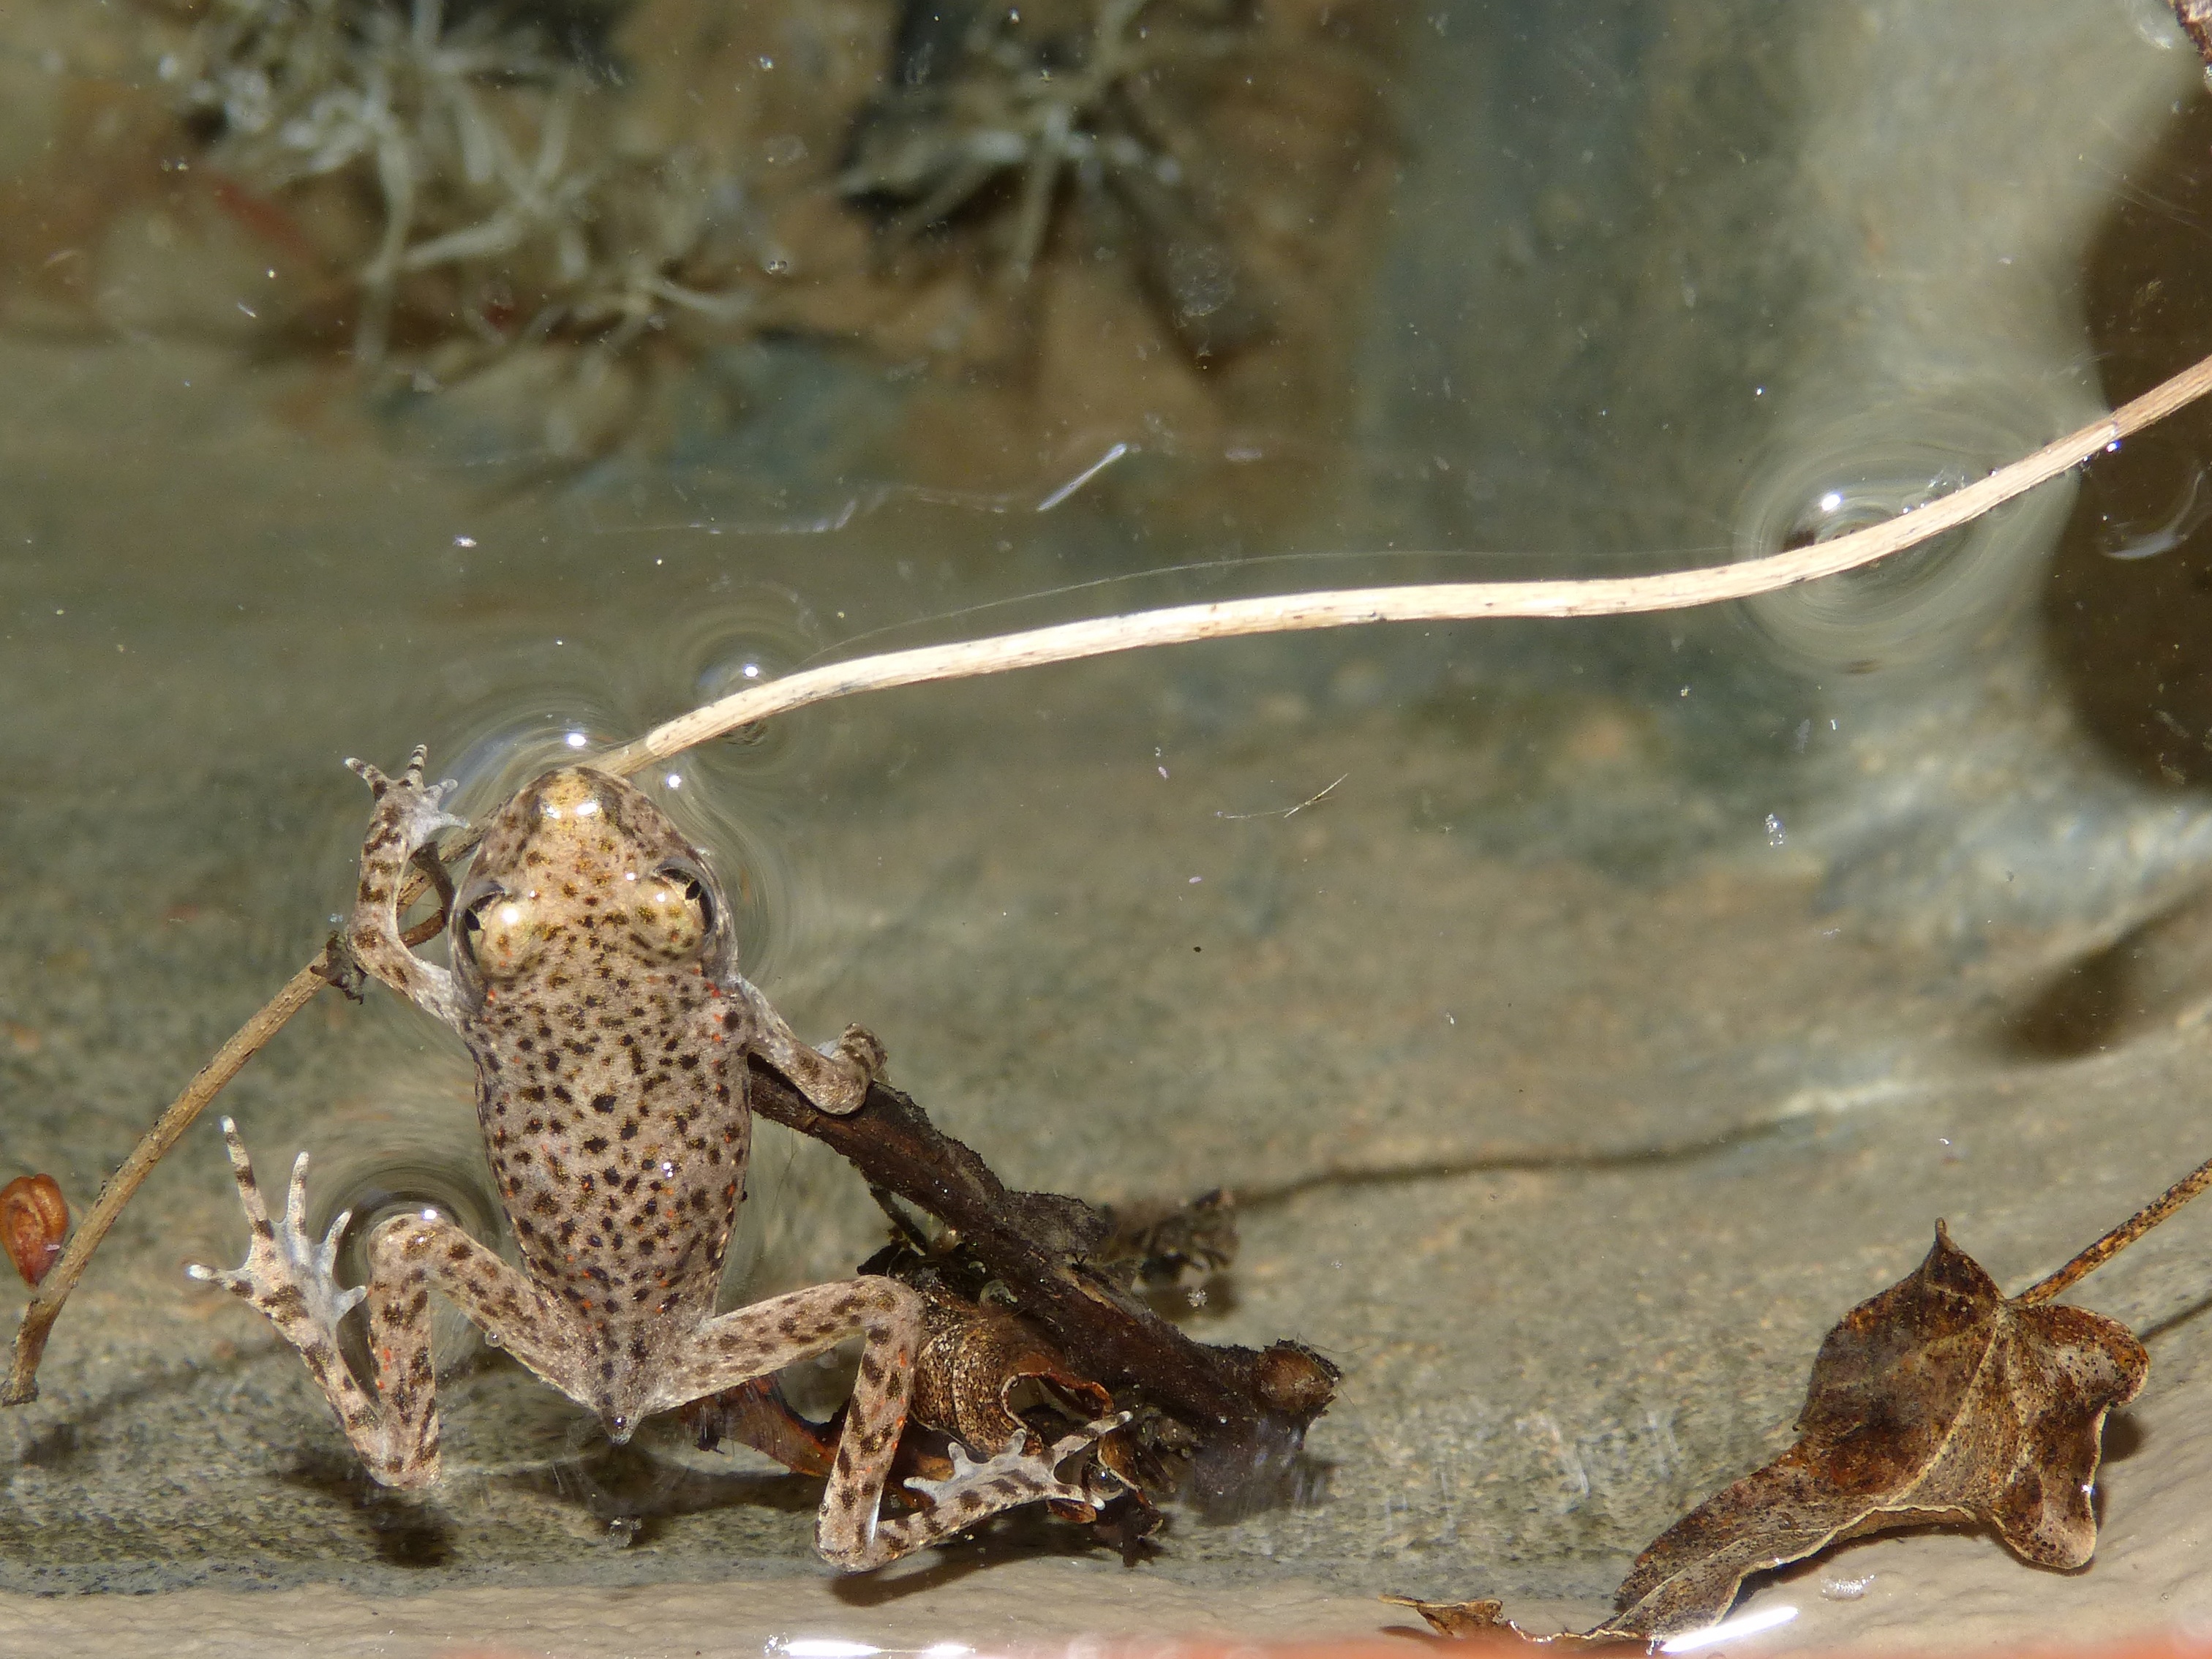
pond, wildlife, frog, toad, amphibian, fauna, organism, montsant, lower case, terrestrial animal, small frog